Selbstschutz

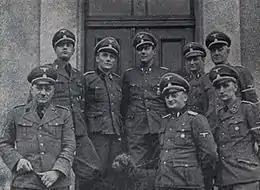
"Selbstschutz" chiefs ready for "SS-Aktionen" in Gdańsk Pomerania

The "Selbstschutz" were reintroduced during the late 1930s in Poland and Czechoslovakia. The "Selbstschutz" Sudetendeutsches Freikorps activists worked to indoctrinate ethnic Germans locally and commit acts of terrorism against the Czech population in the Sudetenland.